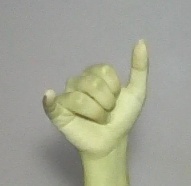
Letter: ya